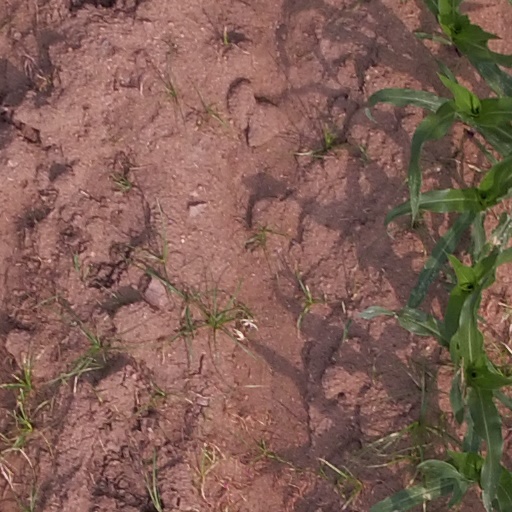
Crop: maize; corn